Karen Hellekson

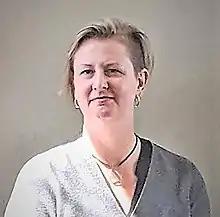
Hellekson in 2019

Karen L. Hellekson (born 1966) is an American author and scholar who researches science fiction and fan studies. In the field of science fiction, she is known for her research on the alternate history genre, the topic of her 2001 book, "The Alternate History: Refiguring Historical Time", and has also published on the author Cordwainer Smith. In fan studies, she is known for her work on fan fiction and the culture of the fan community. She has co-edited two essay collections on fan fiction with Kristina Busse, and in 2008, co-founded the academic journal, "Transformative Works and Cultures", also with Busse.